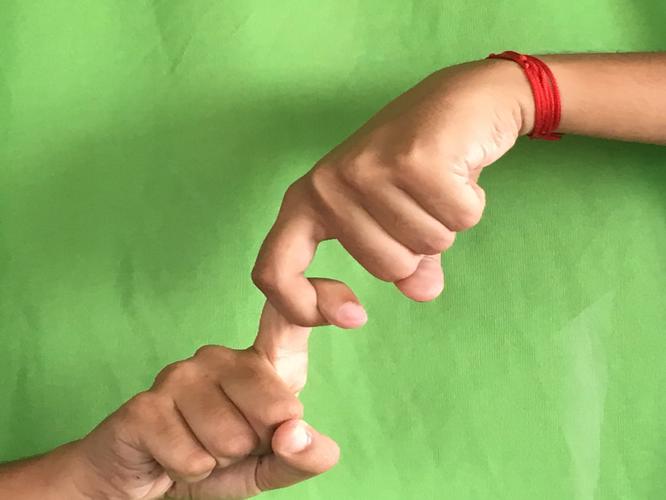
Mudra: Pasha
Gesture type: double_hand